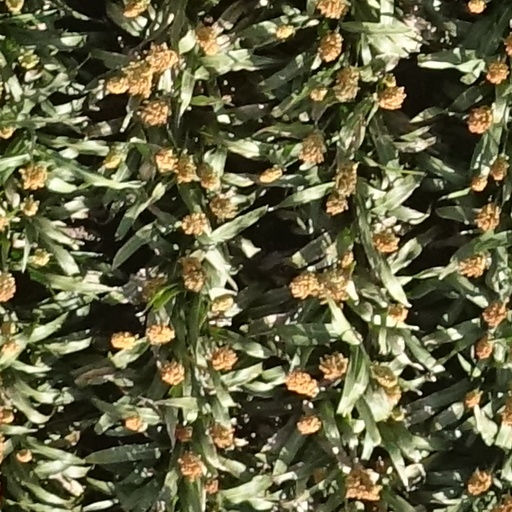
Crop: sorghum